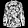
Label: Shirt